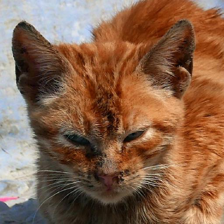
Label: animals